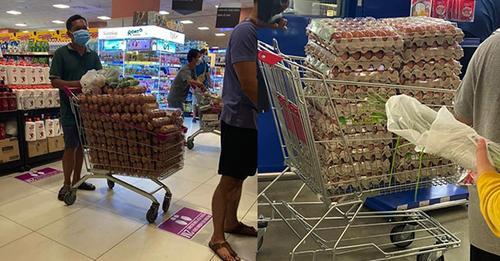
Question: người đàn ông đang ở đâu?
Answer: ở trong siêu thị